William C. White

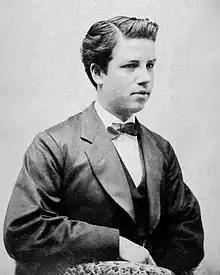
Portrait of William C. White at 14 years old

His first recommendation for denominational work came when he was only 20 years old in Oakland, California, where his father had begun to publish the "Signs of the Times" magazine. William task was to move with a wheelbarrow paper, printing types, printed sheets and the final product because the print was made several blocks away from the office. His expedient was filled with other activities in the office, all providing a thorough training in the field of publications.